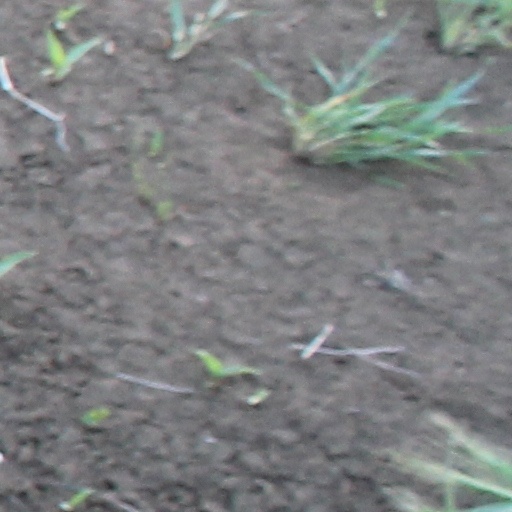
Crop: wheat